Breed-specific legislation

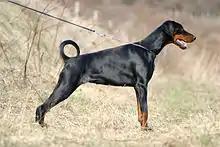
A Doberman Pinscher

The New York City Housing Authority updated their pet policy in 2010 to exclude dogs over 25 pounds and specifically prohibit Doberman Pinschers, Pit bulls, Rottweilers, and any mixes thereof.